BMW 3 Series (E46)

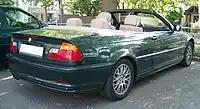
Convertible

2-door coupé (E46 Coupé), produced from December 1998 to May 2006. 443,264 examples built.